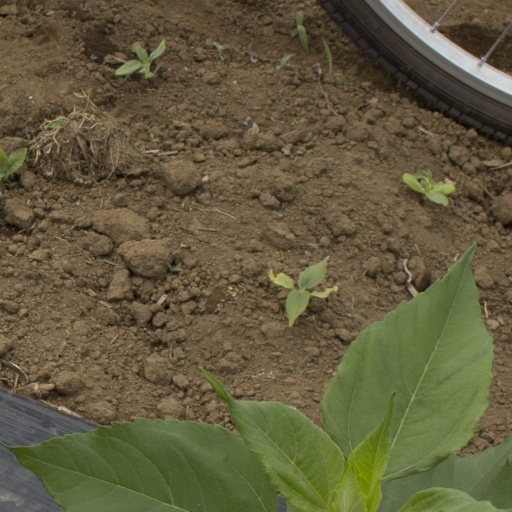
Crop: Jerusalem artichoke